Trollhøtta

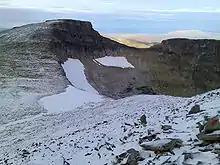
Northern peak seen from the saddle between the northern and southern peak.

The mountain has three peaks: the eastern peak is tall, the north one is and the south one is . You can access all three peaks during the summer, but a sharp and steep ridge between the eastern and northern peak is problematic in the winter for access from the east. The Norwegian Mountain Touring Association has a cabin, "Trollheimshytta", near the foot of the northern peak. In the east, there is the cabin "Jøldalshytta".